Auschwitz concentration camp

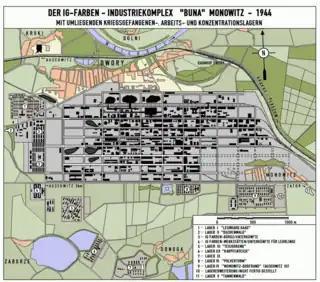
Detailed map of Buna Werke, Monowitz, and nearby subcamps

Plans for crematoria II and III show that both had an oven room on the ground floor, and an underground dressing room and gas chamber . The dressing rooms had wooden benches along the walls and numbered pegs for clothing. Victims would be led from these rooms to a five-yard-long narrow corridor, which in turn led to a space from which the gas chamber door opened. The chambers were white inside, and nozzles were fixed to the ceiling to resemble showerheads. The daily capacity of the crematoria (how many bodies could be burned in a 24-hour period) was 340 corpses in crematorium I; 1,440 each in crematoria II and III; and 768 each in IV and V. By June 1943 all four crematoria were operational, but crematorium I was not used after July 1943. This made the total daily capacity 4,416, although by loading three to five corpses at a time, the "Sonderkommando" were able to burn some 8,000 bodies a day. This maximum capacity was rarely needed; the average between 1942 and 1944 was 1,000 bodies burned every day.